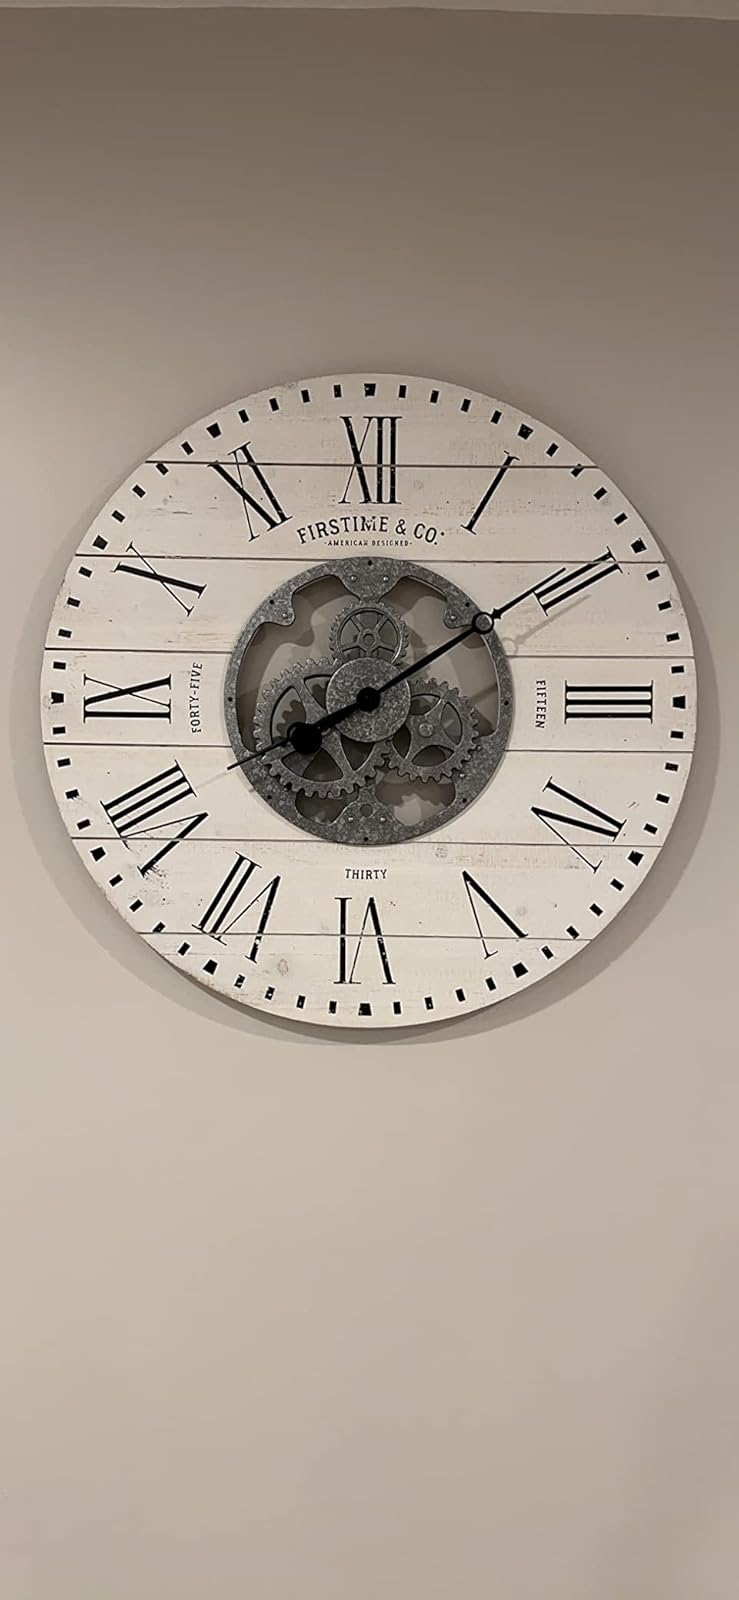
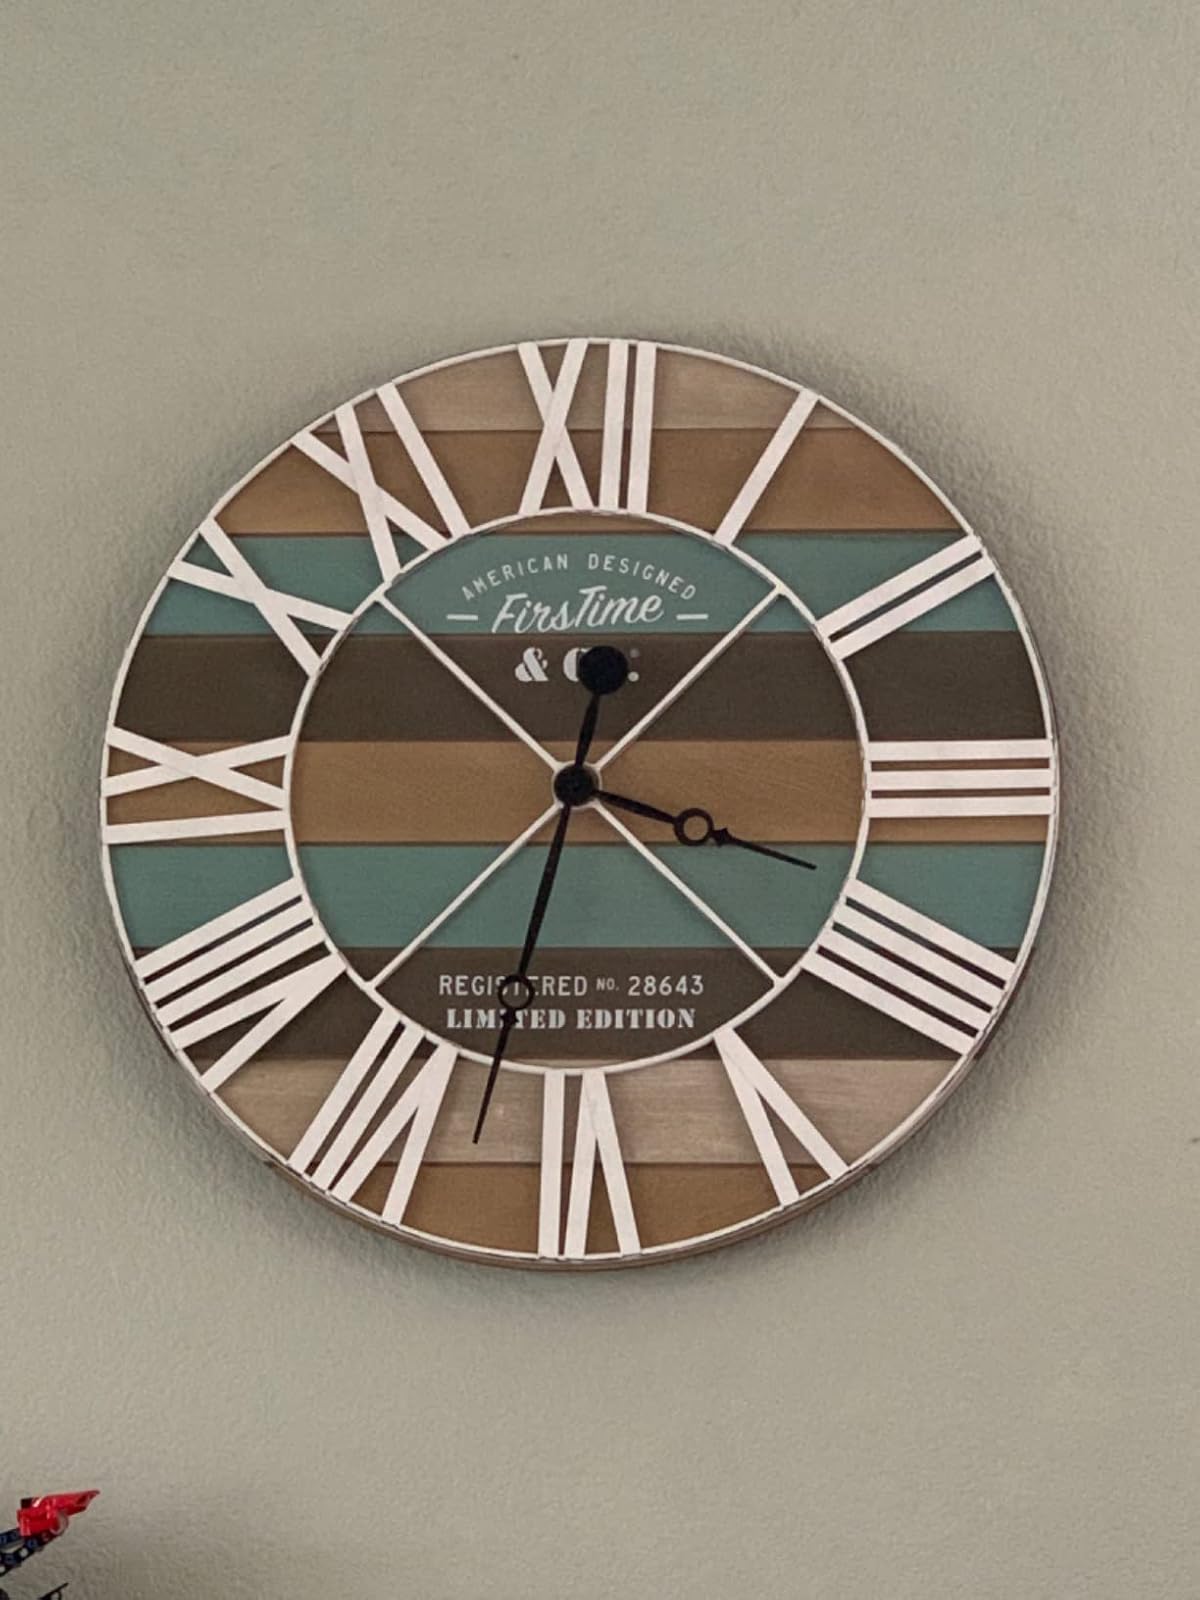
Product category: clock
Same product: no